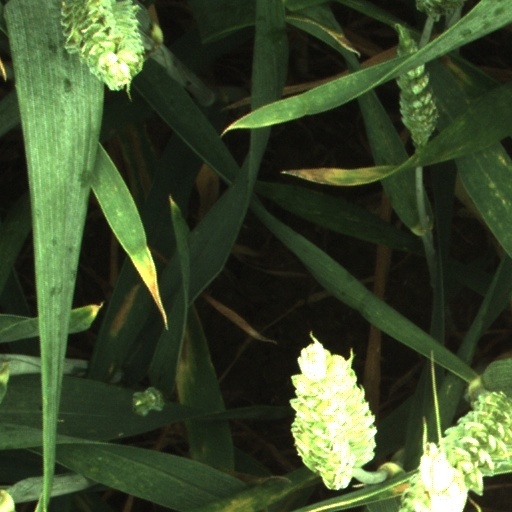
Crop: wheat